Paul Drinkhall

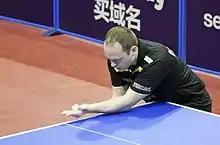
ITTF World Tour 2017 German Open

Drinkhall was born in Middlesbrough. His career in table tennis started in 1997 when he went along to watch his grandfather Ray play in a local league near his home. He enjoyed much success as a youngster, winning numerous national championships at his age level, and at levels above his own age. This success did not go unnoticed, as he was shortlisted for BBC Young Sports Personality of the Year in 2005, and finished in second place after Theo Walcott in 2006. He was again shortlisted for this award in 2007. He once again finished in 2nd place in 2007.